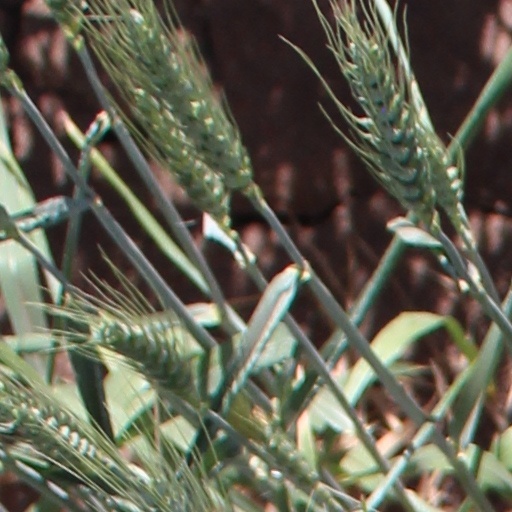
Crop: wheat